List of works by Charles Holden

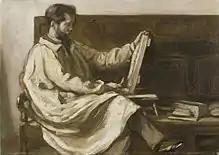
Charles Holden by Benjamin Nelson, 1910

Charles Holden (12 May 1875 – 1 May 1960) was an English architect best known for designing many London Underground stations during the 1920s and 1930s. Other notable designs were Bristol Central Library, the Underground Electric Railways Company of London's headquarters at 55 Broadway and the University of London's Senate House. Many of his buildings have been granted listed building status, indicating that they are considered to be of architectural or historical interest and protecting them from unapproved alteration. He also designed over 60 war cemeteries and two memorials in Belgium and northern France for the Imperial War Graves Commission from 1920 to 1928.